Gustav III

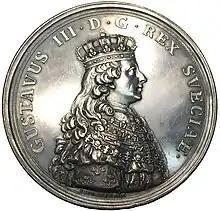
Coronation coin

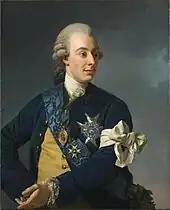
Gustav III in 1772, by Alexander Roslin

At the time of his accession, the Swedish Riksdag held more power than the monarchy, but the Riksdag was bitterly divided between rival parties, the Hats and Caps. On his return to Sweden, Gustav III tried unsuccessfully to mediate between the two groups. On 21 June 1771, he opened his first Riksdag with a speech that aroused powerful emotions. It was the first time in more than a century that a Swedish king had addressed a Swedish Riksdag in its native tongue. He stressed the need for all parties to sacrifice their animosities for the common good, and volunteered, as "the first citizen of a free people," to be the mediator between the contending factions. A composition committee was actually formed, but it proved illusory from the first: the patriotism of neither faction was sufficient for the smallest act of self-denial. The subsequent attempts of the dominant Caps to reduce him to a "roi fainéant" (a powerless king), encouraged him to consider a "coup d'état".